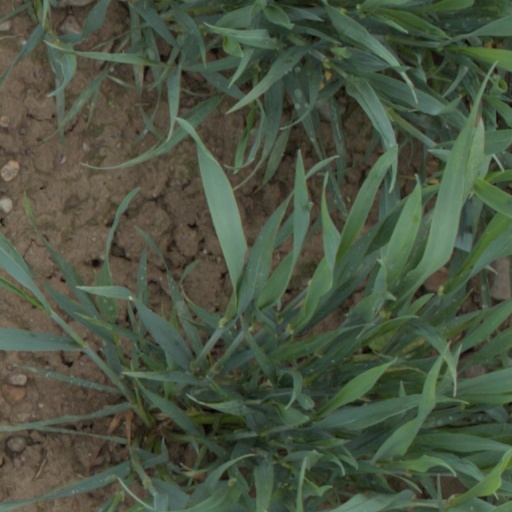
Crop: wheat